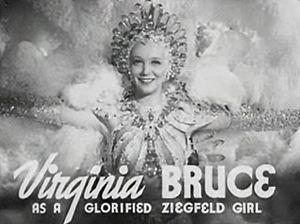
Virginia Bruce est une actrice et chanteuse américaine, née Helen Virginia Briggs à Minneapolis le 29 septembre 1910, décédée d'un cancer à Los Angeles — Quartier de Woodland Hills — le 24 février 1982.
Le Grand Ziegfeld est un film américain réalisé par Robert Z. Leonard, sorti en 1936.